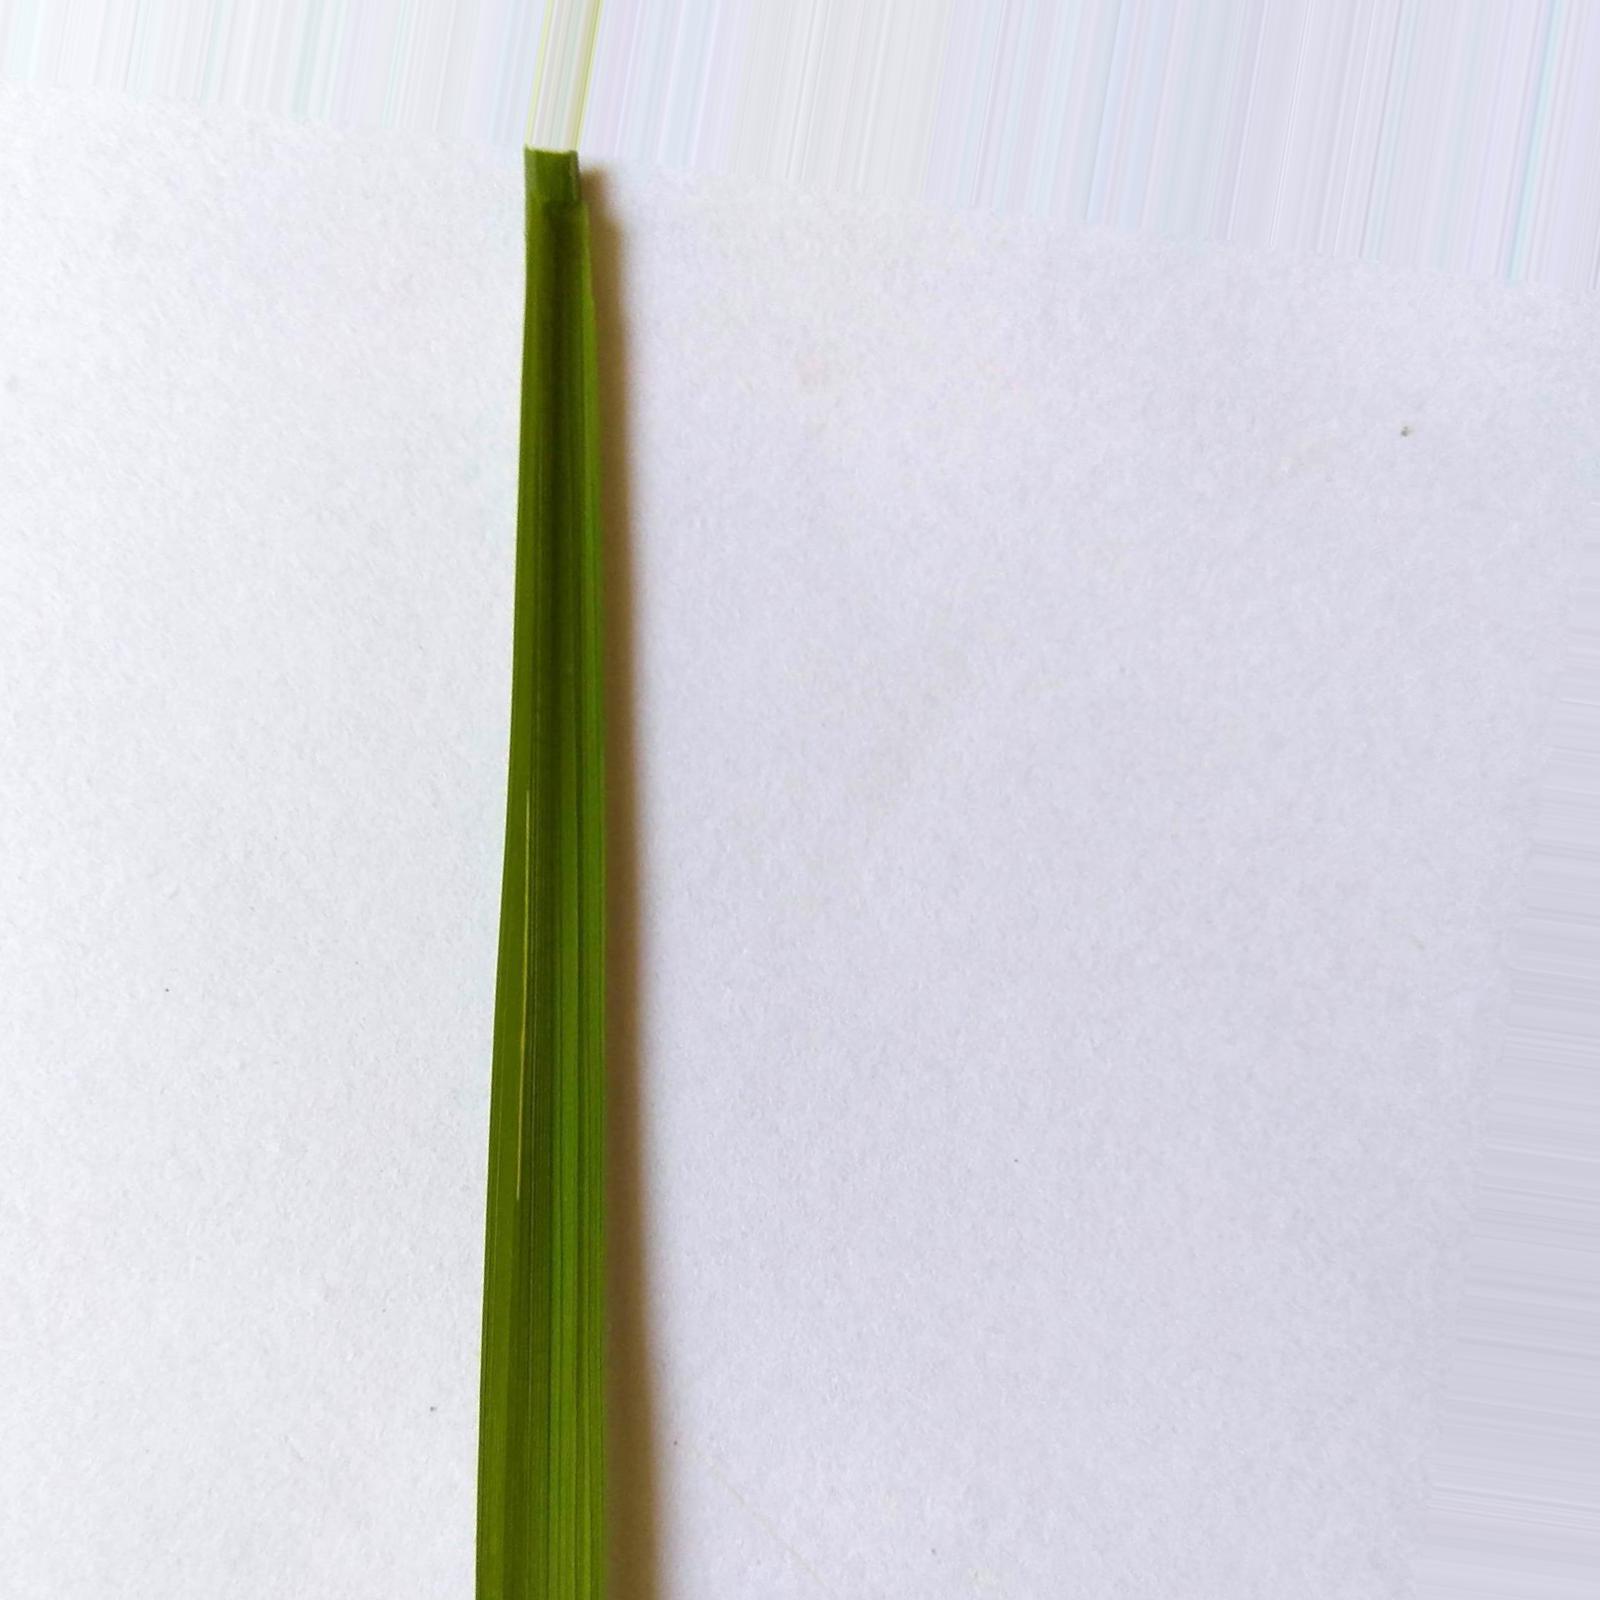
Nhãn: Healthy